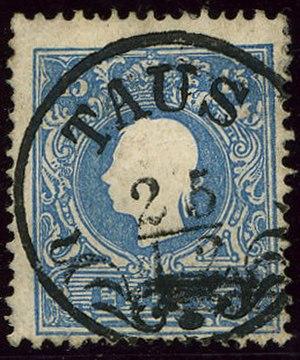
Domažlice est une ville de la région de Plzeň, en Tchéquie, et le chef-lieu du district de Domažlice. Sa population s'élevait à 11 177 habitants en 2017.